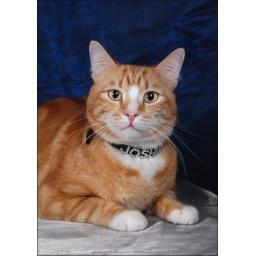
PETS - 3rd. JOSHUA. Red classic tabby and white male domestic pet. Owned by Lisa McGregor and K Gilson